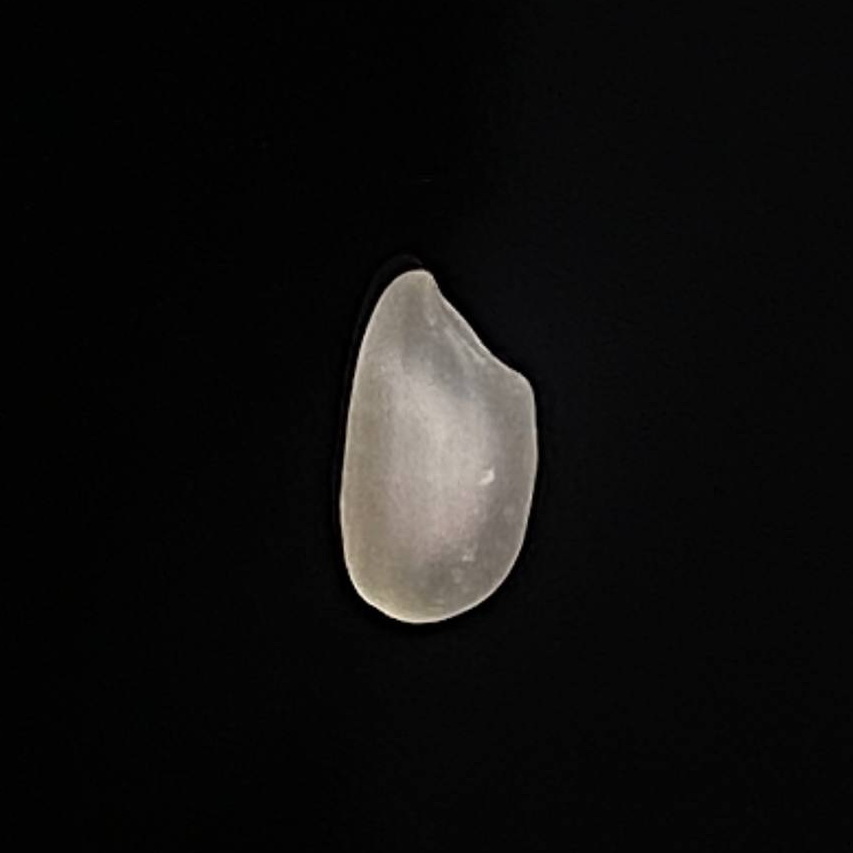
Rice variety: Bashful